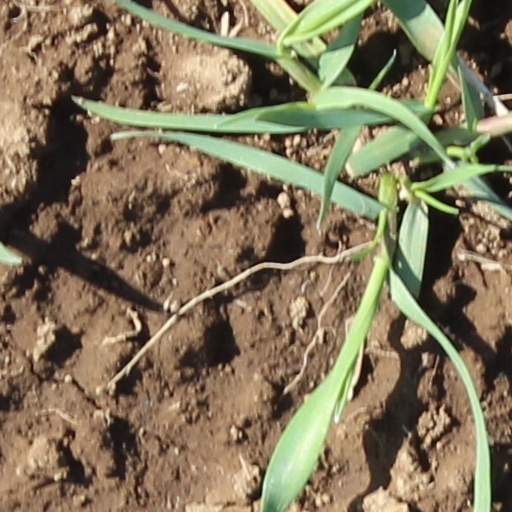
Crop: wheat